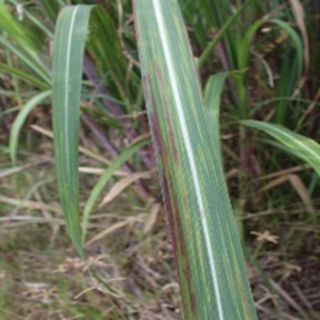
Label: sugarcane_bacterial_blight